New York State Route 825

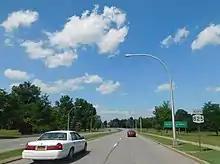
NY 825 northbound in Griffiss

In February 2009, the Griffiss Local Development Corporation (GLDC) hired an engineering firm to complete the design work needed to begin work on widening the final two-lane section of NY 825 to four lanes. The company hoped that completing the project's design would make the project eligible for federal stimulus funding. The New York State Department of Transportation (NYS DOT) had completed 40% of the necessary design work; however, it lacked the funds needed to complete the plans and build the highway. As a result, GLDC saw hiring an outside firm to finish the project layout and receive federal stimulus funding as the most feasible way to make the project a reality. The remaining design work was estimated to cost between $400,000 and $500,000 while the actual construction cost was set at approximately $7 million.